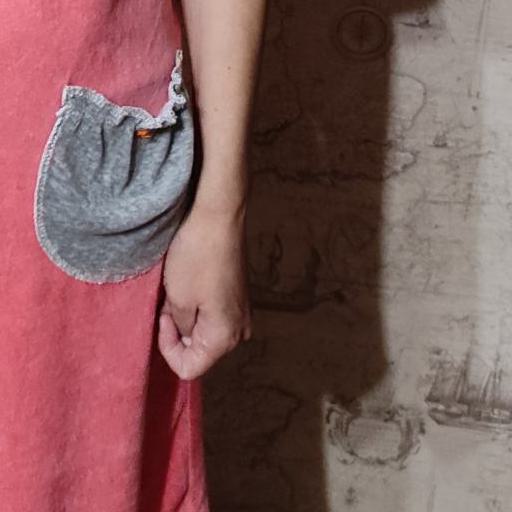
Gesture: no_gesture